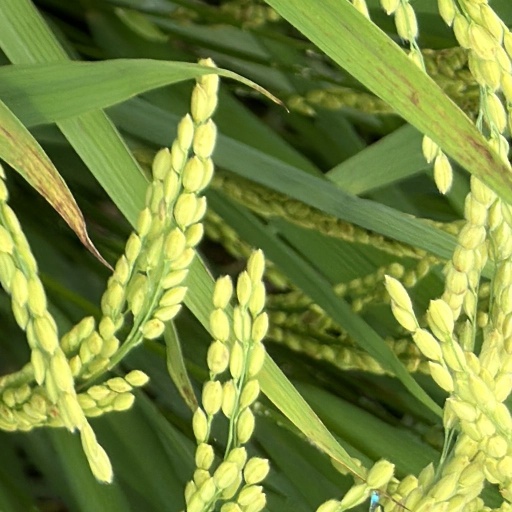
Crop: rice